Medullary cystic kidney disease

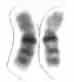
16

Medullary cystic kidney disease type 2 is due to mutations in a gene named "UMOD" on chromosome 16 that encodes a protein called uromodulin This disease is also autosomal dominant, meaning that it is characterized by a 50% chance of inheritance and slowly progressive chronic kidney disease that leads to the need for dialysis or a kidney transplant. People with this disease experience gout relatively early in life. Mutations in this gene can lead to a variable rate of loss of kidney function.